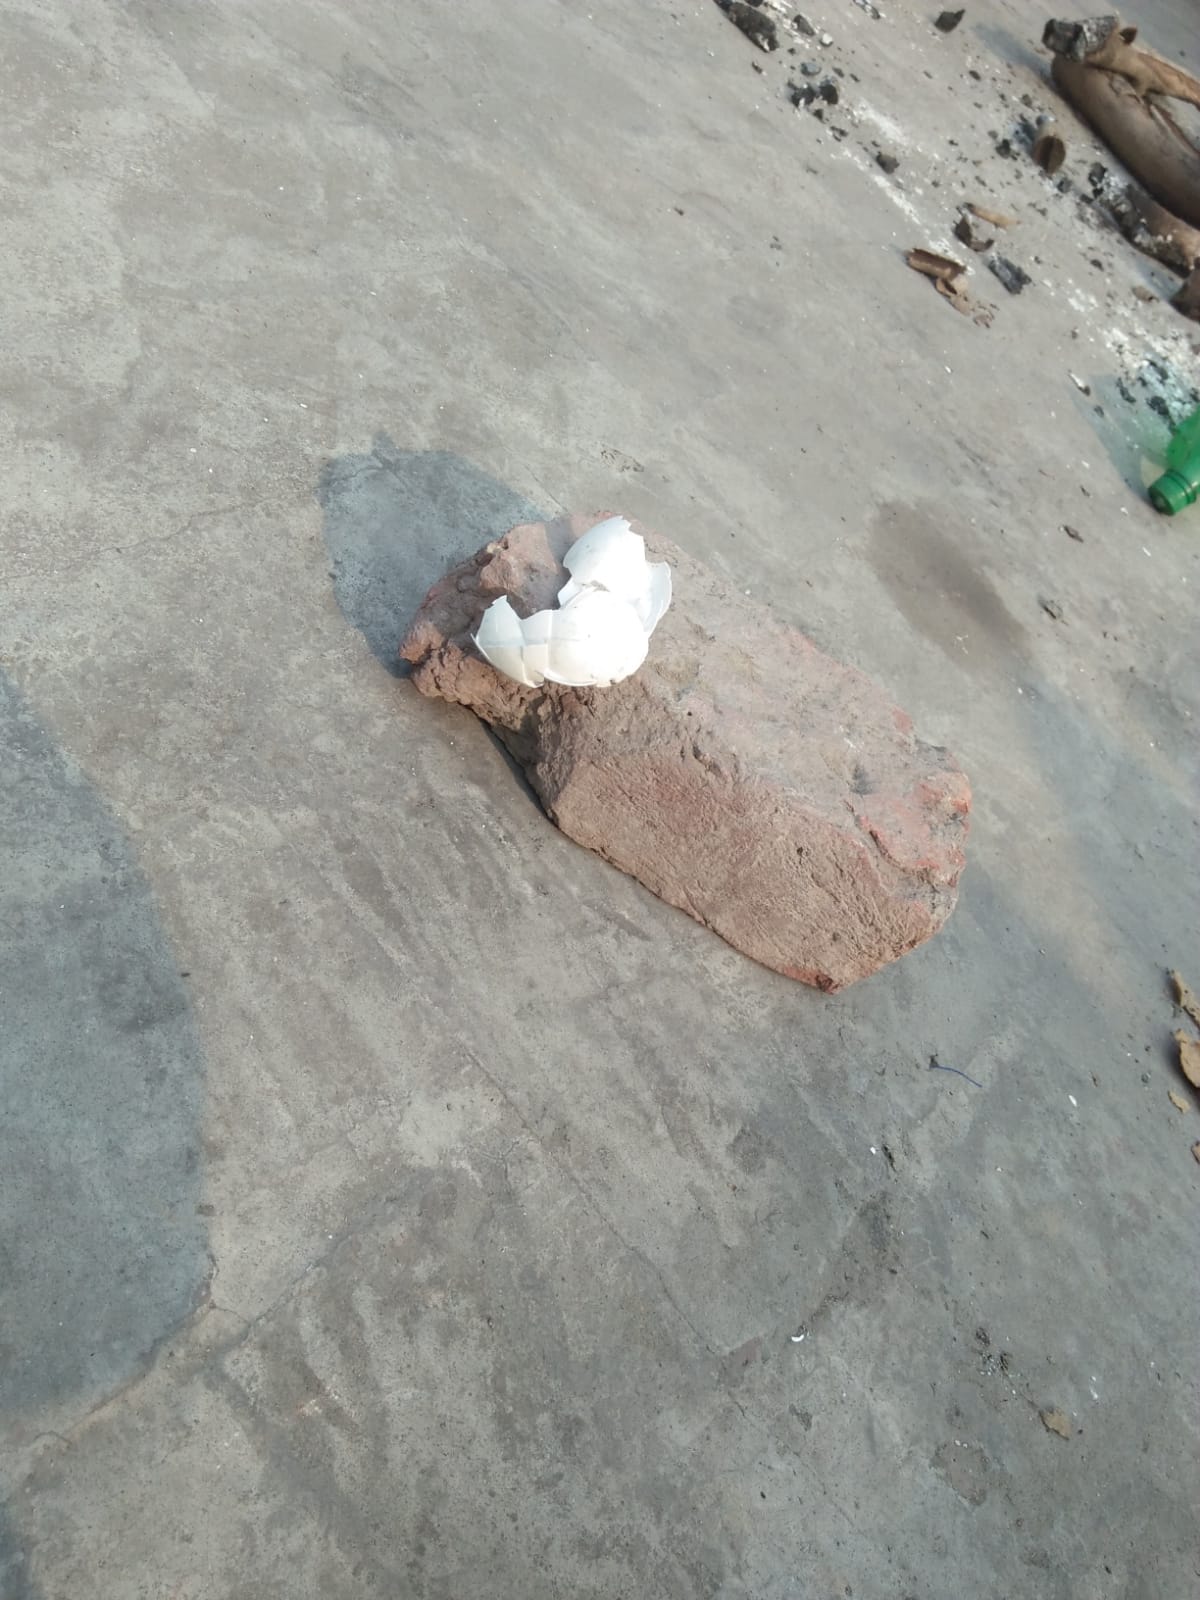
Label: eggshells